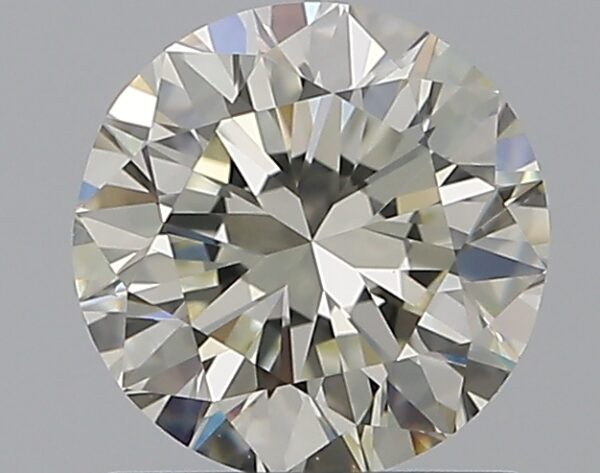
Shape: round
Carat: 1
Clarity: VVS2
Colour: J
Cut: VG
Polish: EX
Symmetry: VG
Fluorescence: VS
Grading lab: GIA
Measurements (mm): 6.22 x 6.3 x 3.98